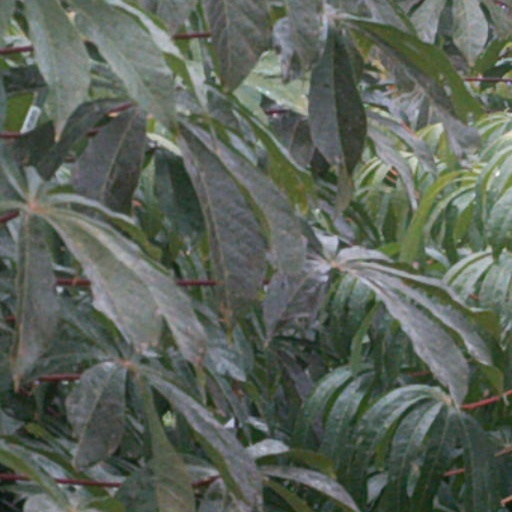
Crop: cassava